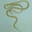
Label: worm